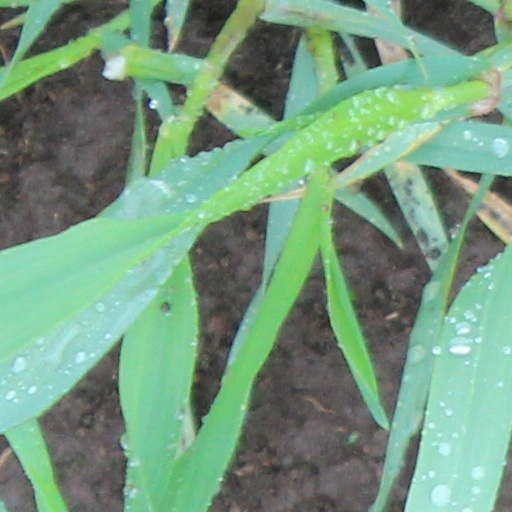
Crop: wheat